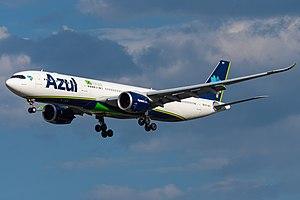
Azul est une compagnie aérienne intérieure brésilienne créée en 2008 par David Neeleman. Elle bénéficié de l'assistance technique de JetBlue Airways, compagnie américaine également fondée par David Neeleman.